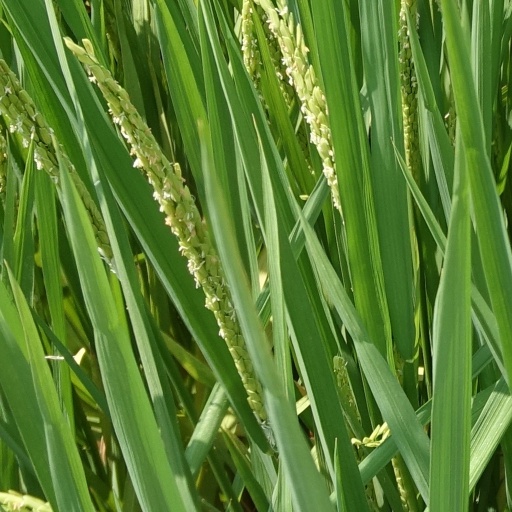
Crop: rice